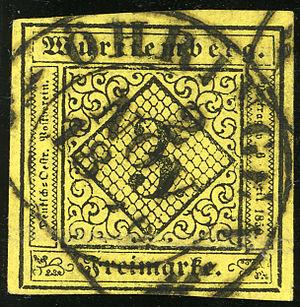
Öhringen est une ville du Bade-Wurtemberg en Allemagne. Elle comptait 22 811 habitants au 31 décembre 2008. C'est la ville la plus peuplée de l'arrondissement de Hohenlohe.